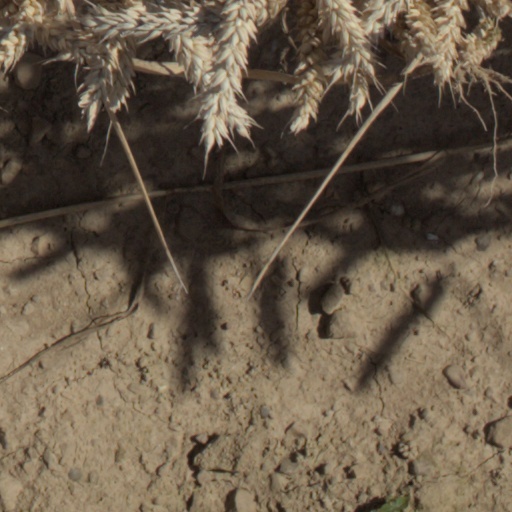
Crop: wheat